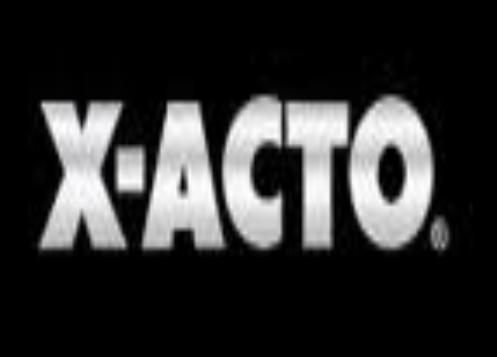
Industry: Necessities